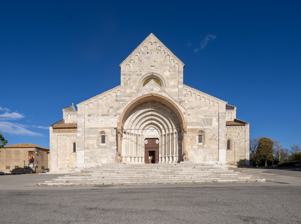
Building: Ancona Cathedral
Country: Unknown
Year built: 1017
Cathedral dedicated to St. Cyriacus, seat of the Archdiocese of Ancona-Osimo Ancona Cathedral (Metropolitan Cathedral-Basilica of Saint Cyriacus) Basilica Cattedrale Metropolitana di San Ciriaco Religion Affiliation Roman Catholic Province Archdiocese of Ancona-Osimo Ecclesiastical or organizational status Cathedral Location Location Ancona , Italy Geographic coordinates 43°37′31″N 13°30′37″E / 43.62528°N 13.51028°E / 43.62528; 13.51028 Architecture Type Church Style Romanesque Groundbreaking 996 Completed 1017 Ancona Cathedral ( Italian : Duomo di Ancona , Basilica Cattedrale Metropolitana di San Ciriaco ) is a Roman Catholic cathedral in Ancona , central Italy , dedicated to Saint Cyriacus . It is the seat of the Archbishop of Ancona . The building is an example of mixed Romanesque -Byzantine and Gothic elements, and stands on the site of the former acropolis of the Greek city, the Guasco hill which overlooks Ancona and its gulf. Vittore Carpaccio represented the Ancona Catheral in his 1502 painting, St. George and the Dragon . History Excavations carried on in 2016 proved that an Italic temple , perhaps dedicated to Aphrodite , existed on the site as early as the 3rd century BC. On top of it, in the 6th century AD, a Palaeo-Christian church was built: this had a nave and three aisles with the entrance facing south-east (where the current Chapel of the Crucifix is). Some remains of it still in existence include a mosaic pavement and perimeter walls. In 995–1015 a new church was built, which kept the original walls. In 1017 the renovated basilica received the relics of Saint Marcellinus of Ancona and Saint Cyriacus. Further enlargement works occurred between the late 12th and the early 13th centuries, with the addition of a transept to obtain a Greek cross plan, and an entrance towards the south-west, resulting in the church now facing the port and the new road entering the city. The transepts were at a higher level than the previous nave, and had apses. The church, previously dedicated to Saint Lawrence , was re-dedicated to Saint Cyriacus the Martyr, the patron saint and (possibly) bishop of Ancona. One of the red marble lions in the portal In 1883 the basilica underwent a very impressive restoration by Giuseppe Sacconi , future superintendent of the monuments of the Marches and Umbria from 1891 to 1902 and author of the project of the Vittoriano . He restored it to its original austere medieval appearance, eliminating the decorations and overlapping plasters, which over the centuries had altered the original appearance of the church. During World War I , on 24 May 1915, the basilica was damaged by a bombardment of the Austro-Hungarian fleet. The damage was restored in 1920, but in World War II Anglo-American aerial bombings destroyed the south transept and the Crypt of Tears under it, along with the art objects housed there. Once the transept was rebuilt, the church was officially reopened in 1951. Further damage was caused by an earthquake in 1972, followed by a new restoration and another official opening in 1977. In 1926 the cathedral was declared a minor basilica . Description Exterior The edifice is built in white stone from Mount Conero , with apses protruding from the transept's ends and an elevated body, with a dome at the crossing, in correspondence to the nave. All the external surfaces feature a decoration of Lombard bands . The bell tower is in an isolated position. It is mentioned from 1314 and was built above a pre-existing late 13th-century tower. Interior view The 1189 balustrade tiles The façade, divided into three section, is preceded by a wide staircase; above it is a 13th-century Romanesque portal formed by a round arch supported by four columns. The anterior ones stand on lions in Veronese red marble, while the rear ones, added later by Luigi Vanvitelli , are on a simple pedestal. Under the arches are four reliefs depicting the symbols of the Evangelists . The portal is attributed to Giorgio da Como (c. 1228), and is in Romanesque-Gothic style, built in Conero white stone from Mount Conero and Veronese red marble. It is decorated by a series of columns holding ogival arches with reliefs of saints' busts, animal figures and vegetable motifs. Above the portal is a large oculus with a Romanesque frame between two single mullioned windows . The dome is one of the most ancient in Italy. It has an ogival shape with a dodecagonal drum, standing on a square base with small decorative arches. It was built over the crossing in the 13th century, and is attributed to Margaritone d'Arezzo (1270). Together with the church of Sant'Antonio at Padua and St. Mark's Basilica in Venice , it was one of the few contemporary examples of domes built in churches, instead than in separate baptisteries. The copper cover was added in the 16th century. Interior The interior is on the Greek cross plan. All the arms are divided into a nave and two aisles, with re-used antique Roman columns with Byzantine capitals. At the crossing is the internal part of the dome, which has pendentives with Byzantine-style figures of praying angels. The dome is supported by cruciform cluster piers. The side arms of the transept end in elevated apses, while the central arm of the presbytery lost the original apse during the enlargement works of the 18th century. All the naves have hull-shaped, painted wooden vaults dating from the 15th century. At the beginning of the northern nave is the monument to a Fermo warrior from 1530. The south transept is home to the Chapel of the Crucifix. Its screens ( transennae ) are formed by tiles with sgraffito decoration from a balustrade of 1189. They depict, on the left, Jeremiah and Habakkuk ; the Eternal Father and the Blessed Virgin; an angel and Saint John the Evangelist ; and Saint Cyriacus; and, on the right, figures of animals: two cranes on a pomegranate tree, an eagle, two peacocks on a tree and two gryphons. In the Crypt of Tears below, rebuilt after the devastation of World War II, are remains of ancient structures. The presbytery's arms house, in the northern aisles, the sepulchre of Blessed Girolamo Ginelli (d. 1506), made in 1509 by Giovanni Dalmata . The northern transept houses the Madonna Chapel, with a lavishly decorated niche designed by Luigi Vanvitelli in 1739, which is the site of a venerated 17th century image of the Madonna. Under the chapel is a crypt with the remains of Saint Cyriacus (in a marble case), Saints Liberius and Marcellinus (in Sicilian jasper) and the ashes of Saint Palatia . The urns with bronze festoons were designed and executed between 1757 and 1760 by Gioacchino Varlè . Photos Main entrance Main entrance Lion to the left of the entrance The same Both lions at the entrance Side entrance Campanile Portico from the south East end The Nappi stairs Museum entrance Museum courtyard The miraculous painting of the Madonna also known as Regina Sanctorum Omnium See also Roman Catholic Archdiocese of Ancona-Osimo Wikimedia Commons has media related to San Ciriaco (Ancona) . Sources Polichetti, M. Luisa (2003). San Ciriaco. La Cattedrale di Ancona. Genesi e sviluppo . Federico Motta. ISBN 88-7179-353-6 . External links Page at Medioevo.org art website (in Italian) Authority control databases International VIAF National Germany United States Geographic Structurae ^ Humfrey, Peter (2022). Vittore Carpaccio: Master Storyteller of Renaissance Venice . National Gallery of Art, Fondazione Musei civici di Venezia. New Haven. ISBN 978-0-300-25447-1 . OCLC 1244273776 . {{ cite book }} :  CS1 maint: location missing publisher ( link )